Energy-dispersive X-ray spectroscopy

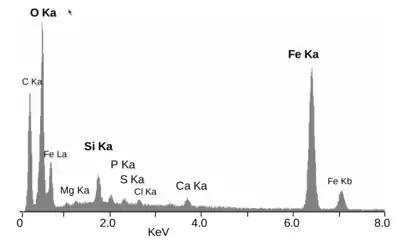
EDS spectrum of the mineral crust of the vent shrimp "Rimicaris exoculata." Most of these peaks are X-rays emitted when electrons return to the K electron shell (K-alpha and K-beta lines). One peak is from the L shell of iron.

Energy-dispersive X-ray spectroscopy (EDS, EDX, EDXS or XEDS), sometimes called energy dispersive X-ray analysis (EDXA or EDAX) or energy dispersive X-ray microanalysis (EDXMA), is an analytical technique used for the elemental analysis or chemical characterization of a sample. It relies on an interaction of some source of X-ray excitation and a sample. Its characterization capabilities are due in large part to the fundamental principle that each element has a unique atomic structure allowing a unique set of peaks on its electromagnetic emission spectrum (which is the main principle of spectroscopy). The peak positions are predicted by the Moseley's law with accuracy much better than experimental resolution of a typical EDX instrument.